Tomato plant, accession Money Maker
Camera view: tilt-top (135 deg); turntable rotation: 30 degrees
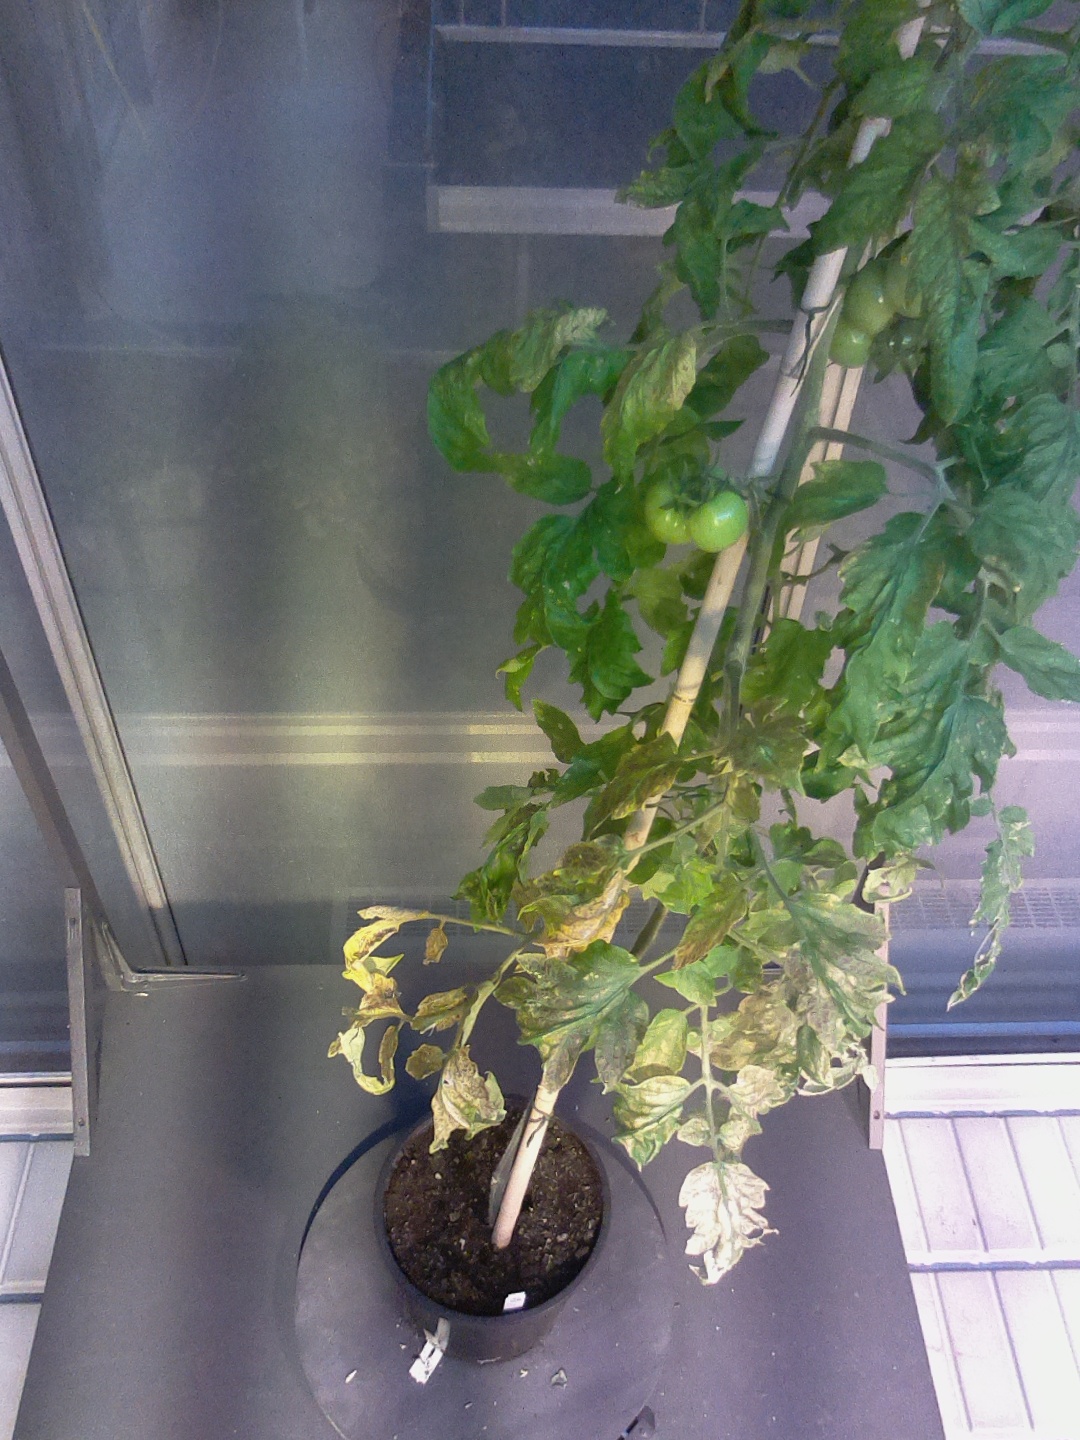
BBCH growth stage 74: 40%-50% of final fruit size